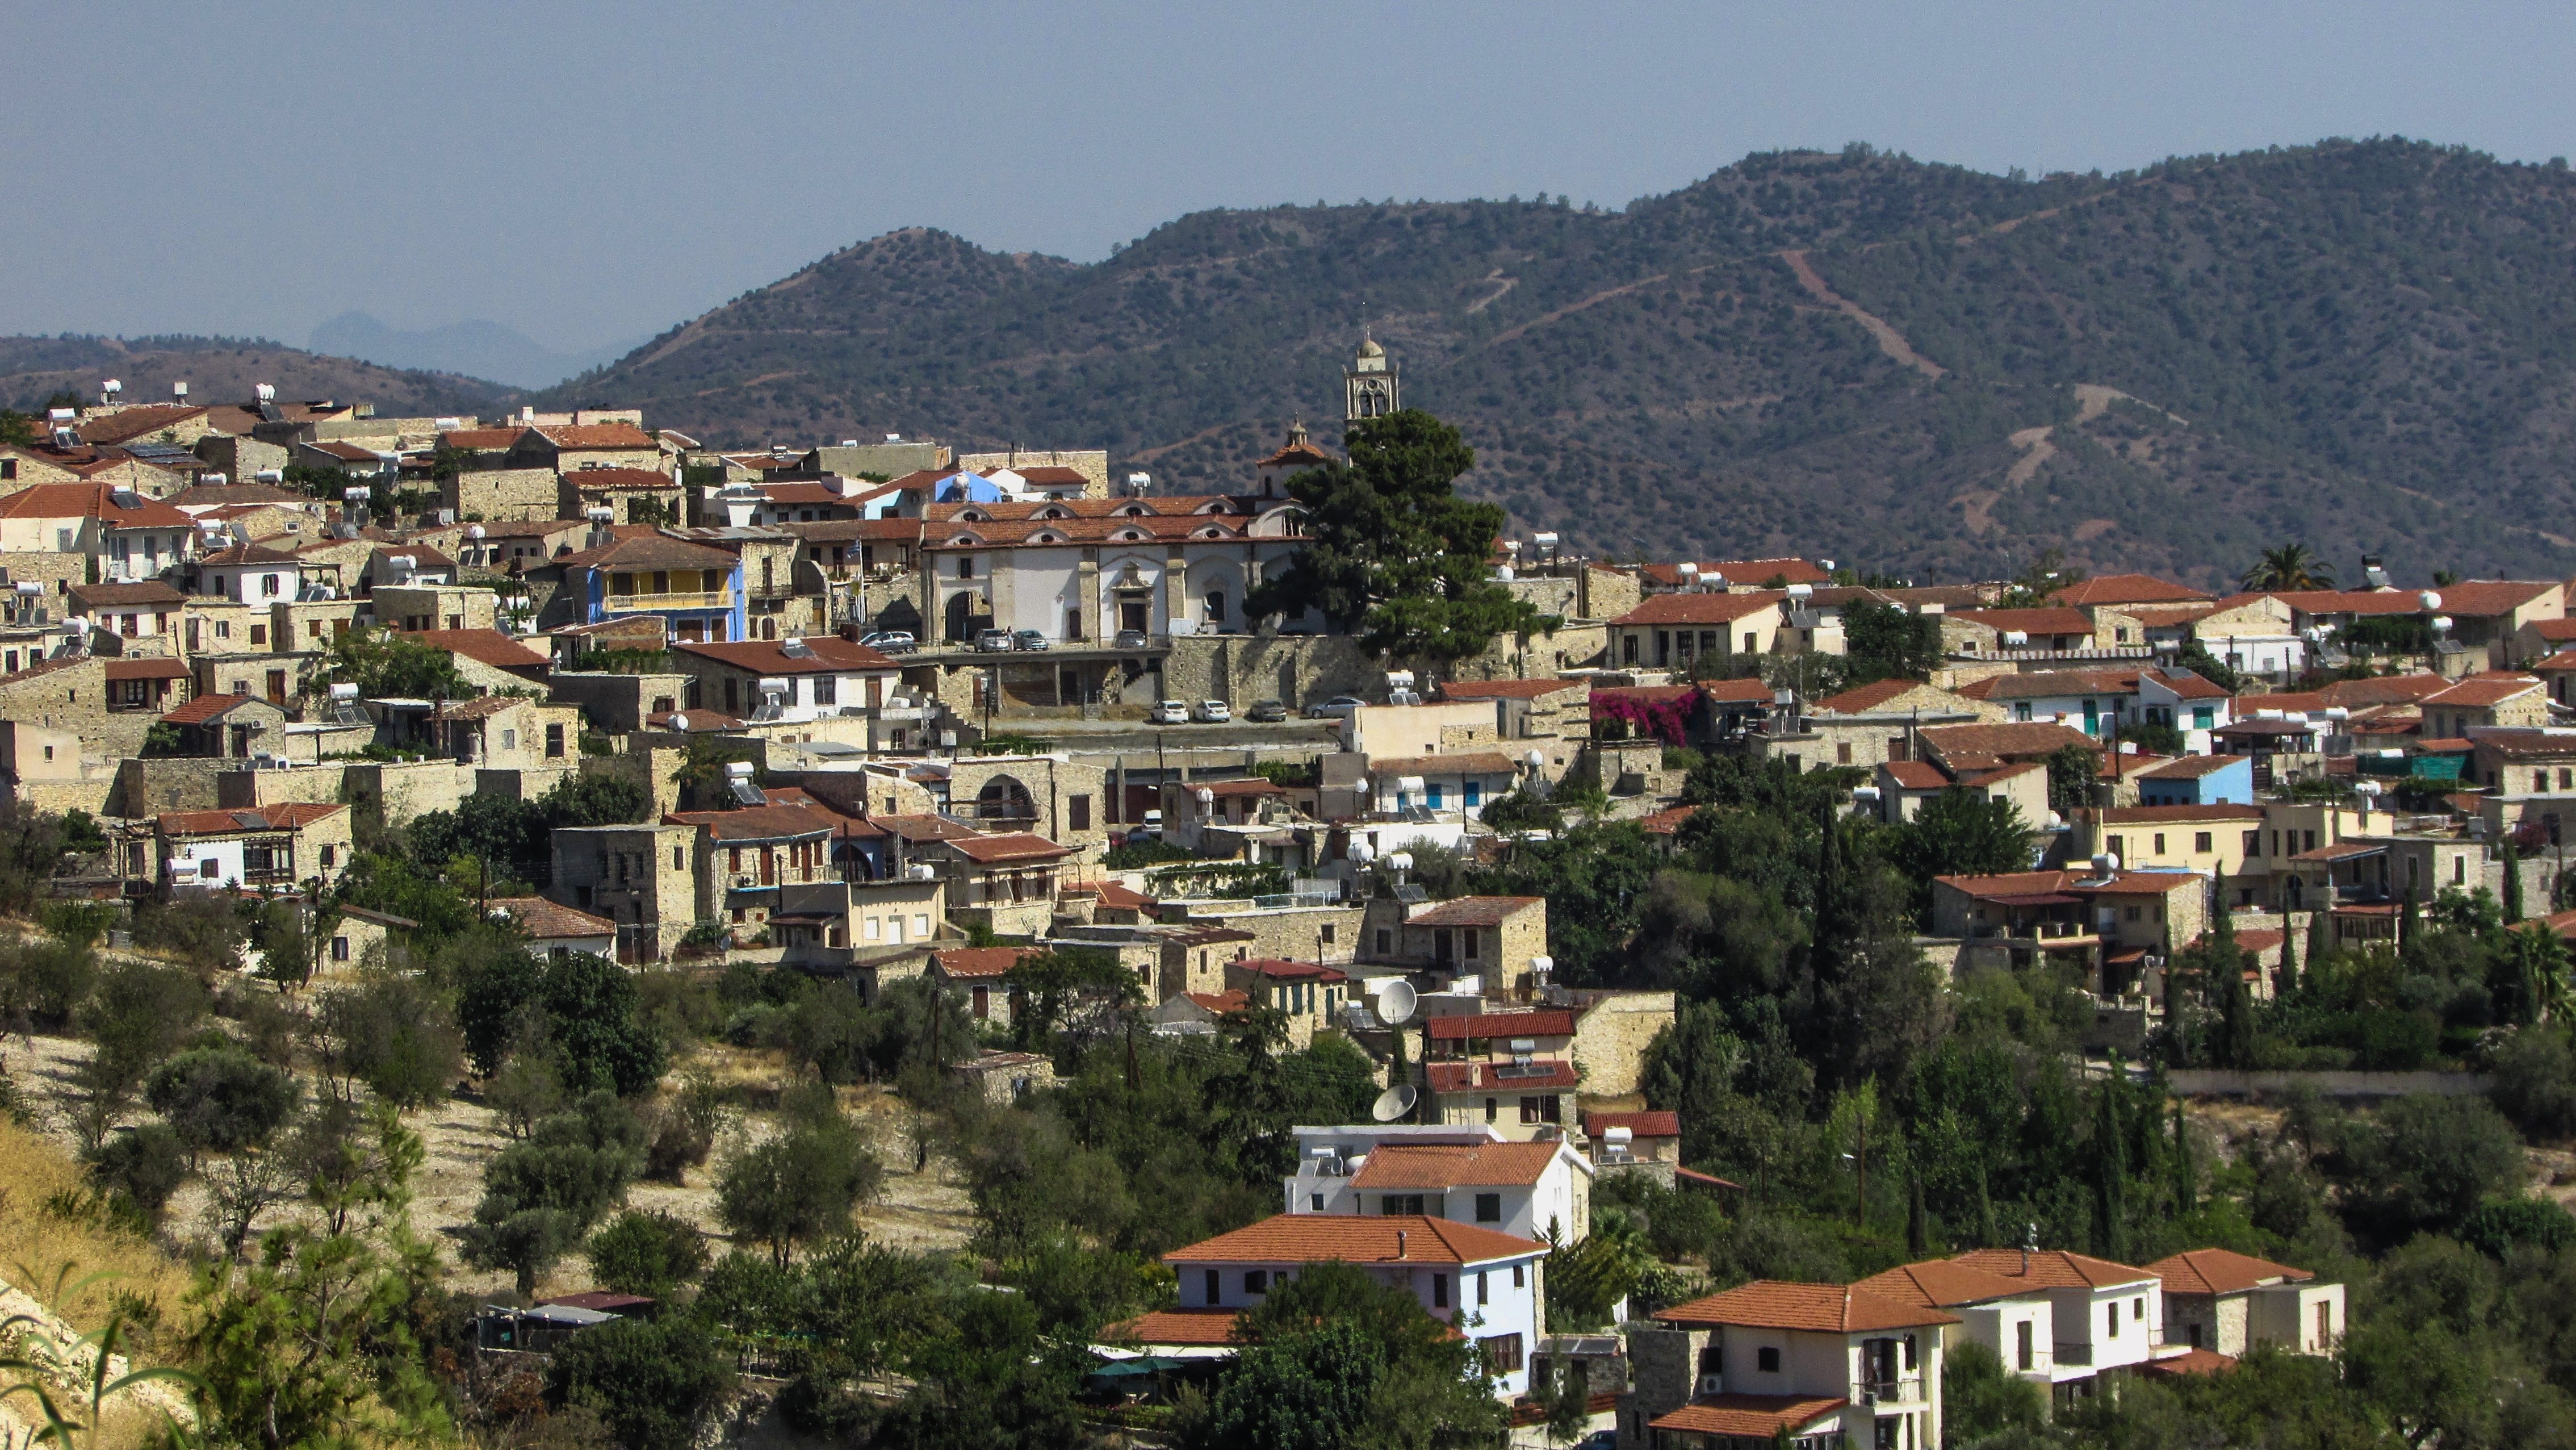
architecture, town, city, cityscape, panorama, travel, village, suburb, europe, mediterranean, property, tourism, estate, traditional, cyprus, neighbourhood, bird's eye view, aerial photography, lefkara, residential area, geographical feature, human settlement